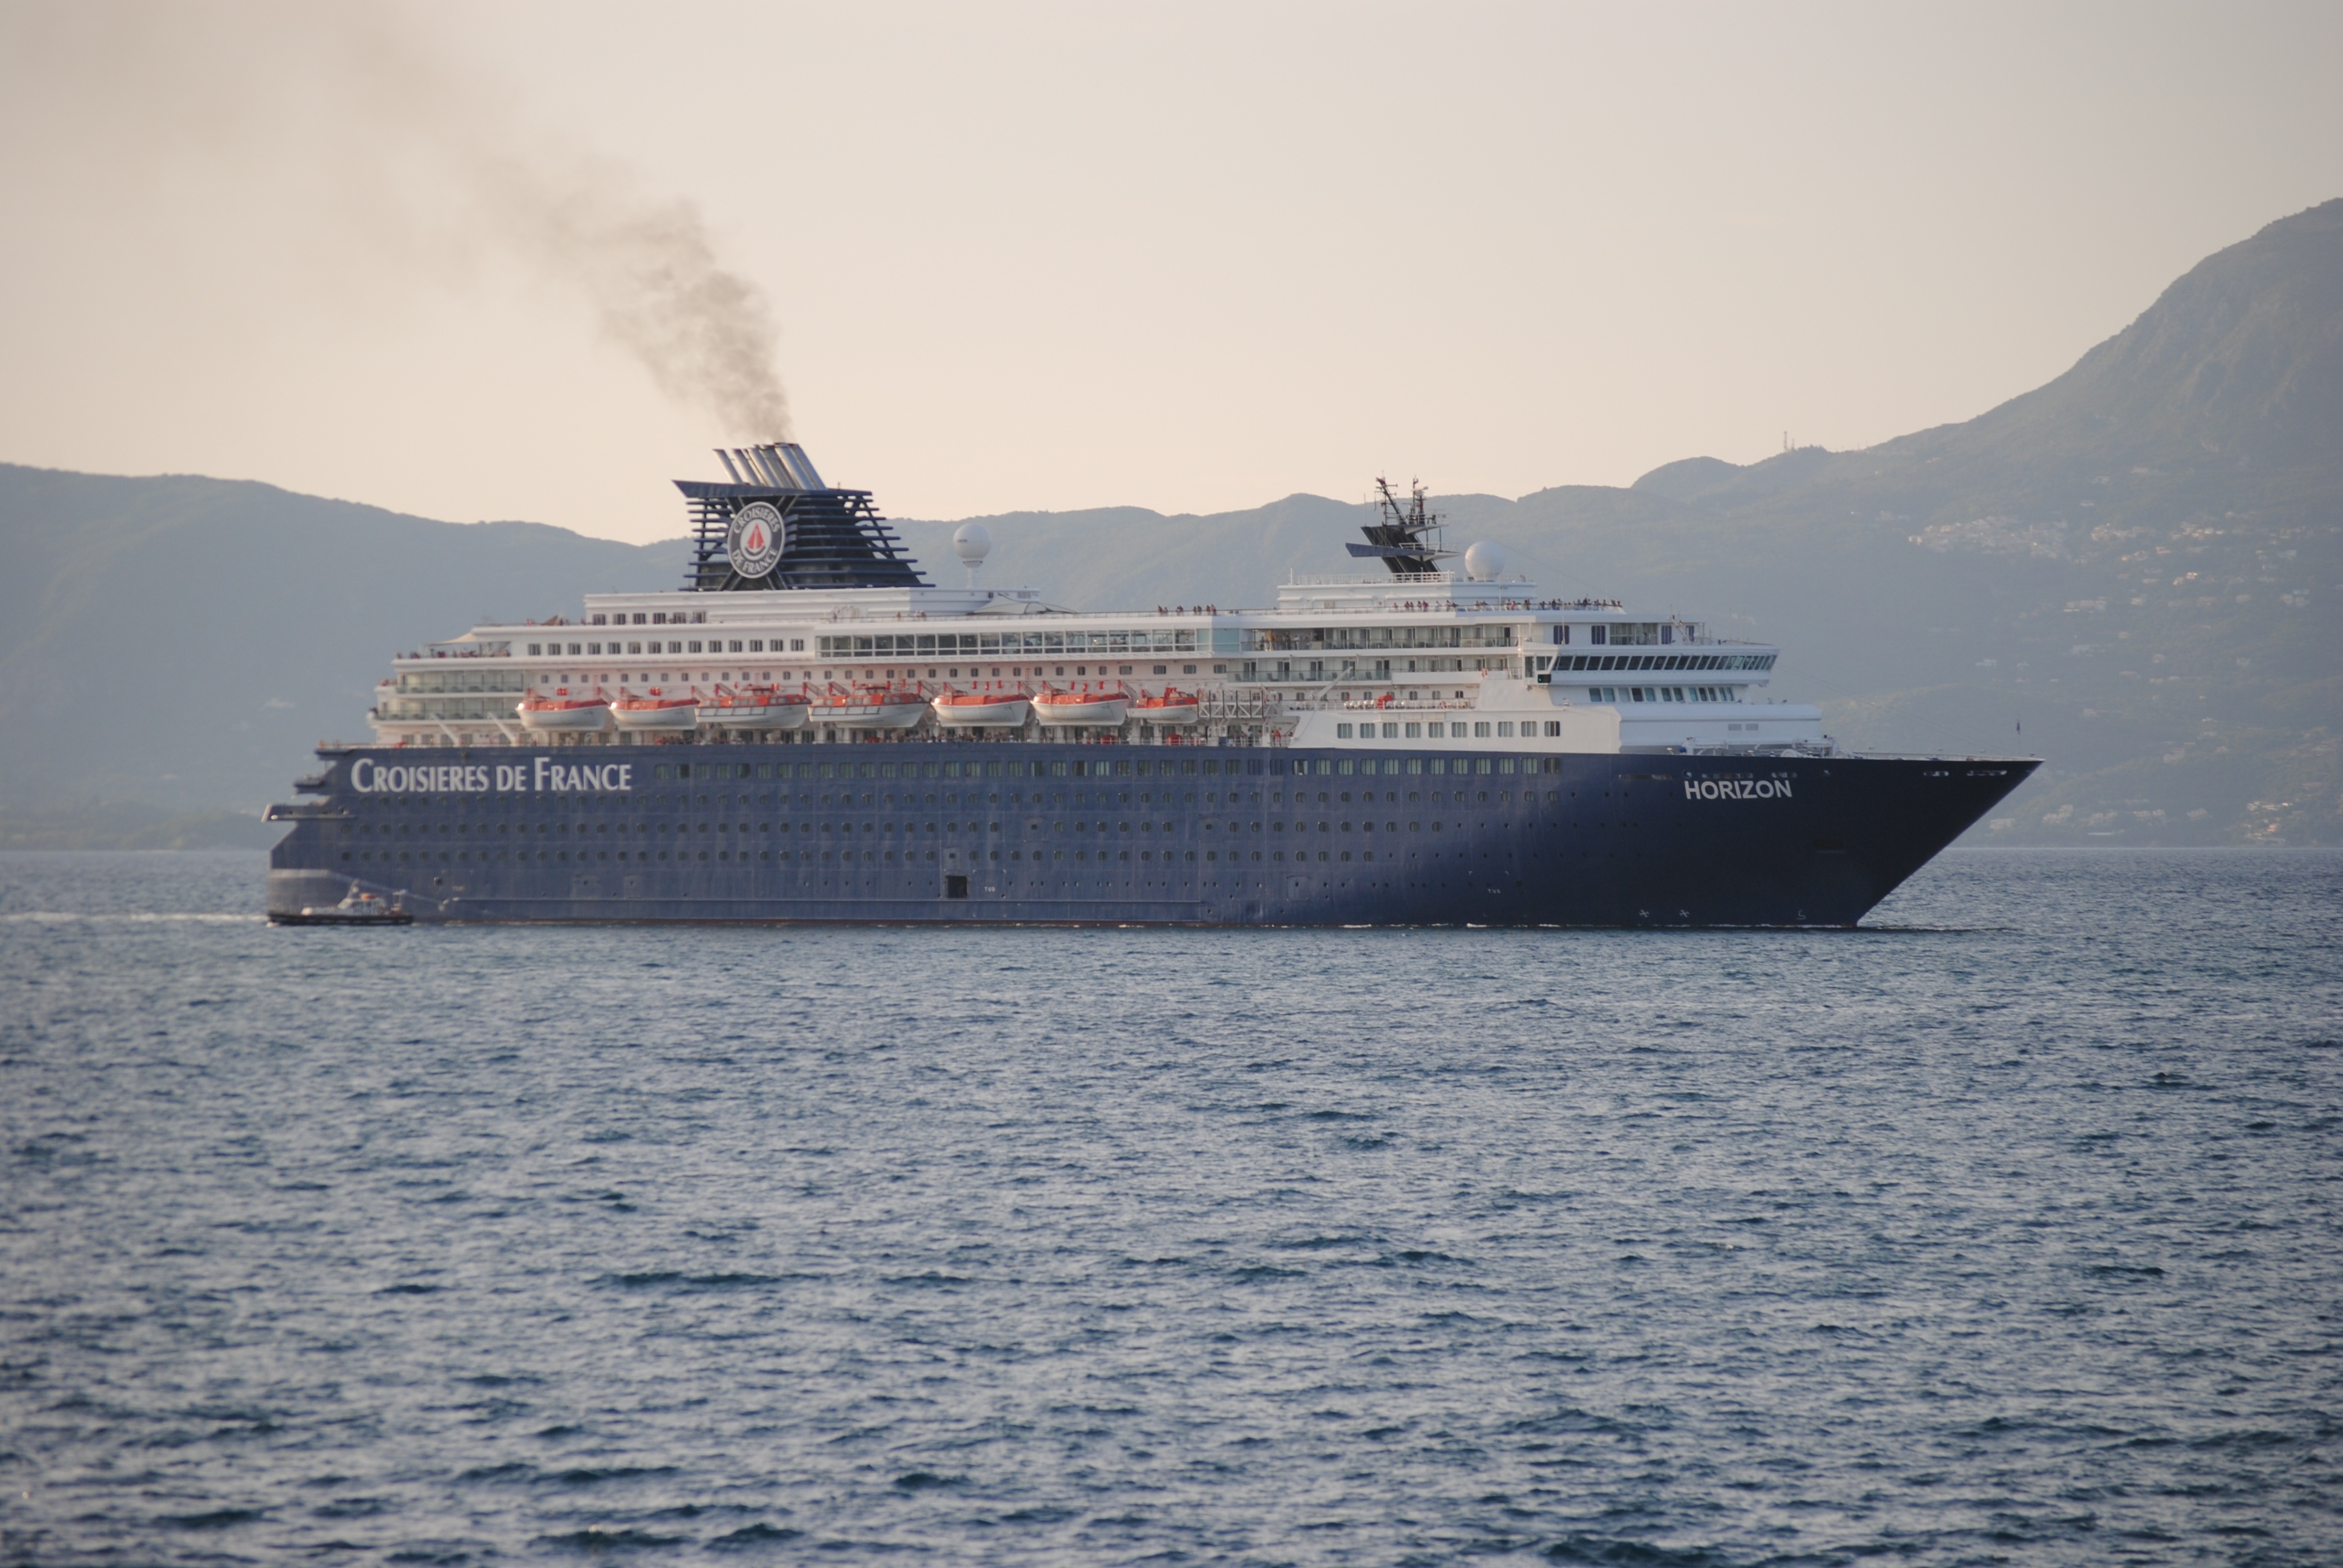
sea, water, ocean, boat, ship, summer, vacation, travel, mediterranean, vehicle, holiday, harbour, trip, sail boat, cruise, ferry, nautical, luxury, sail, watercraft, cruise ship, passenger ship, freight transport, ocean liner